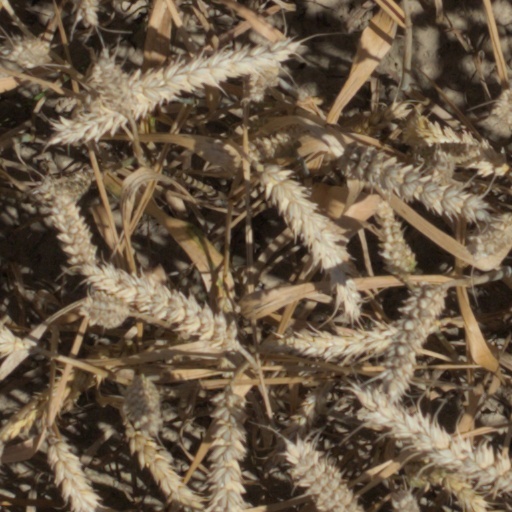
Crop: wheat